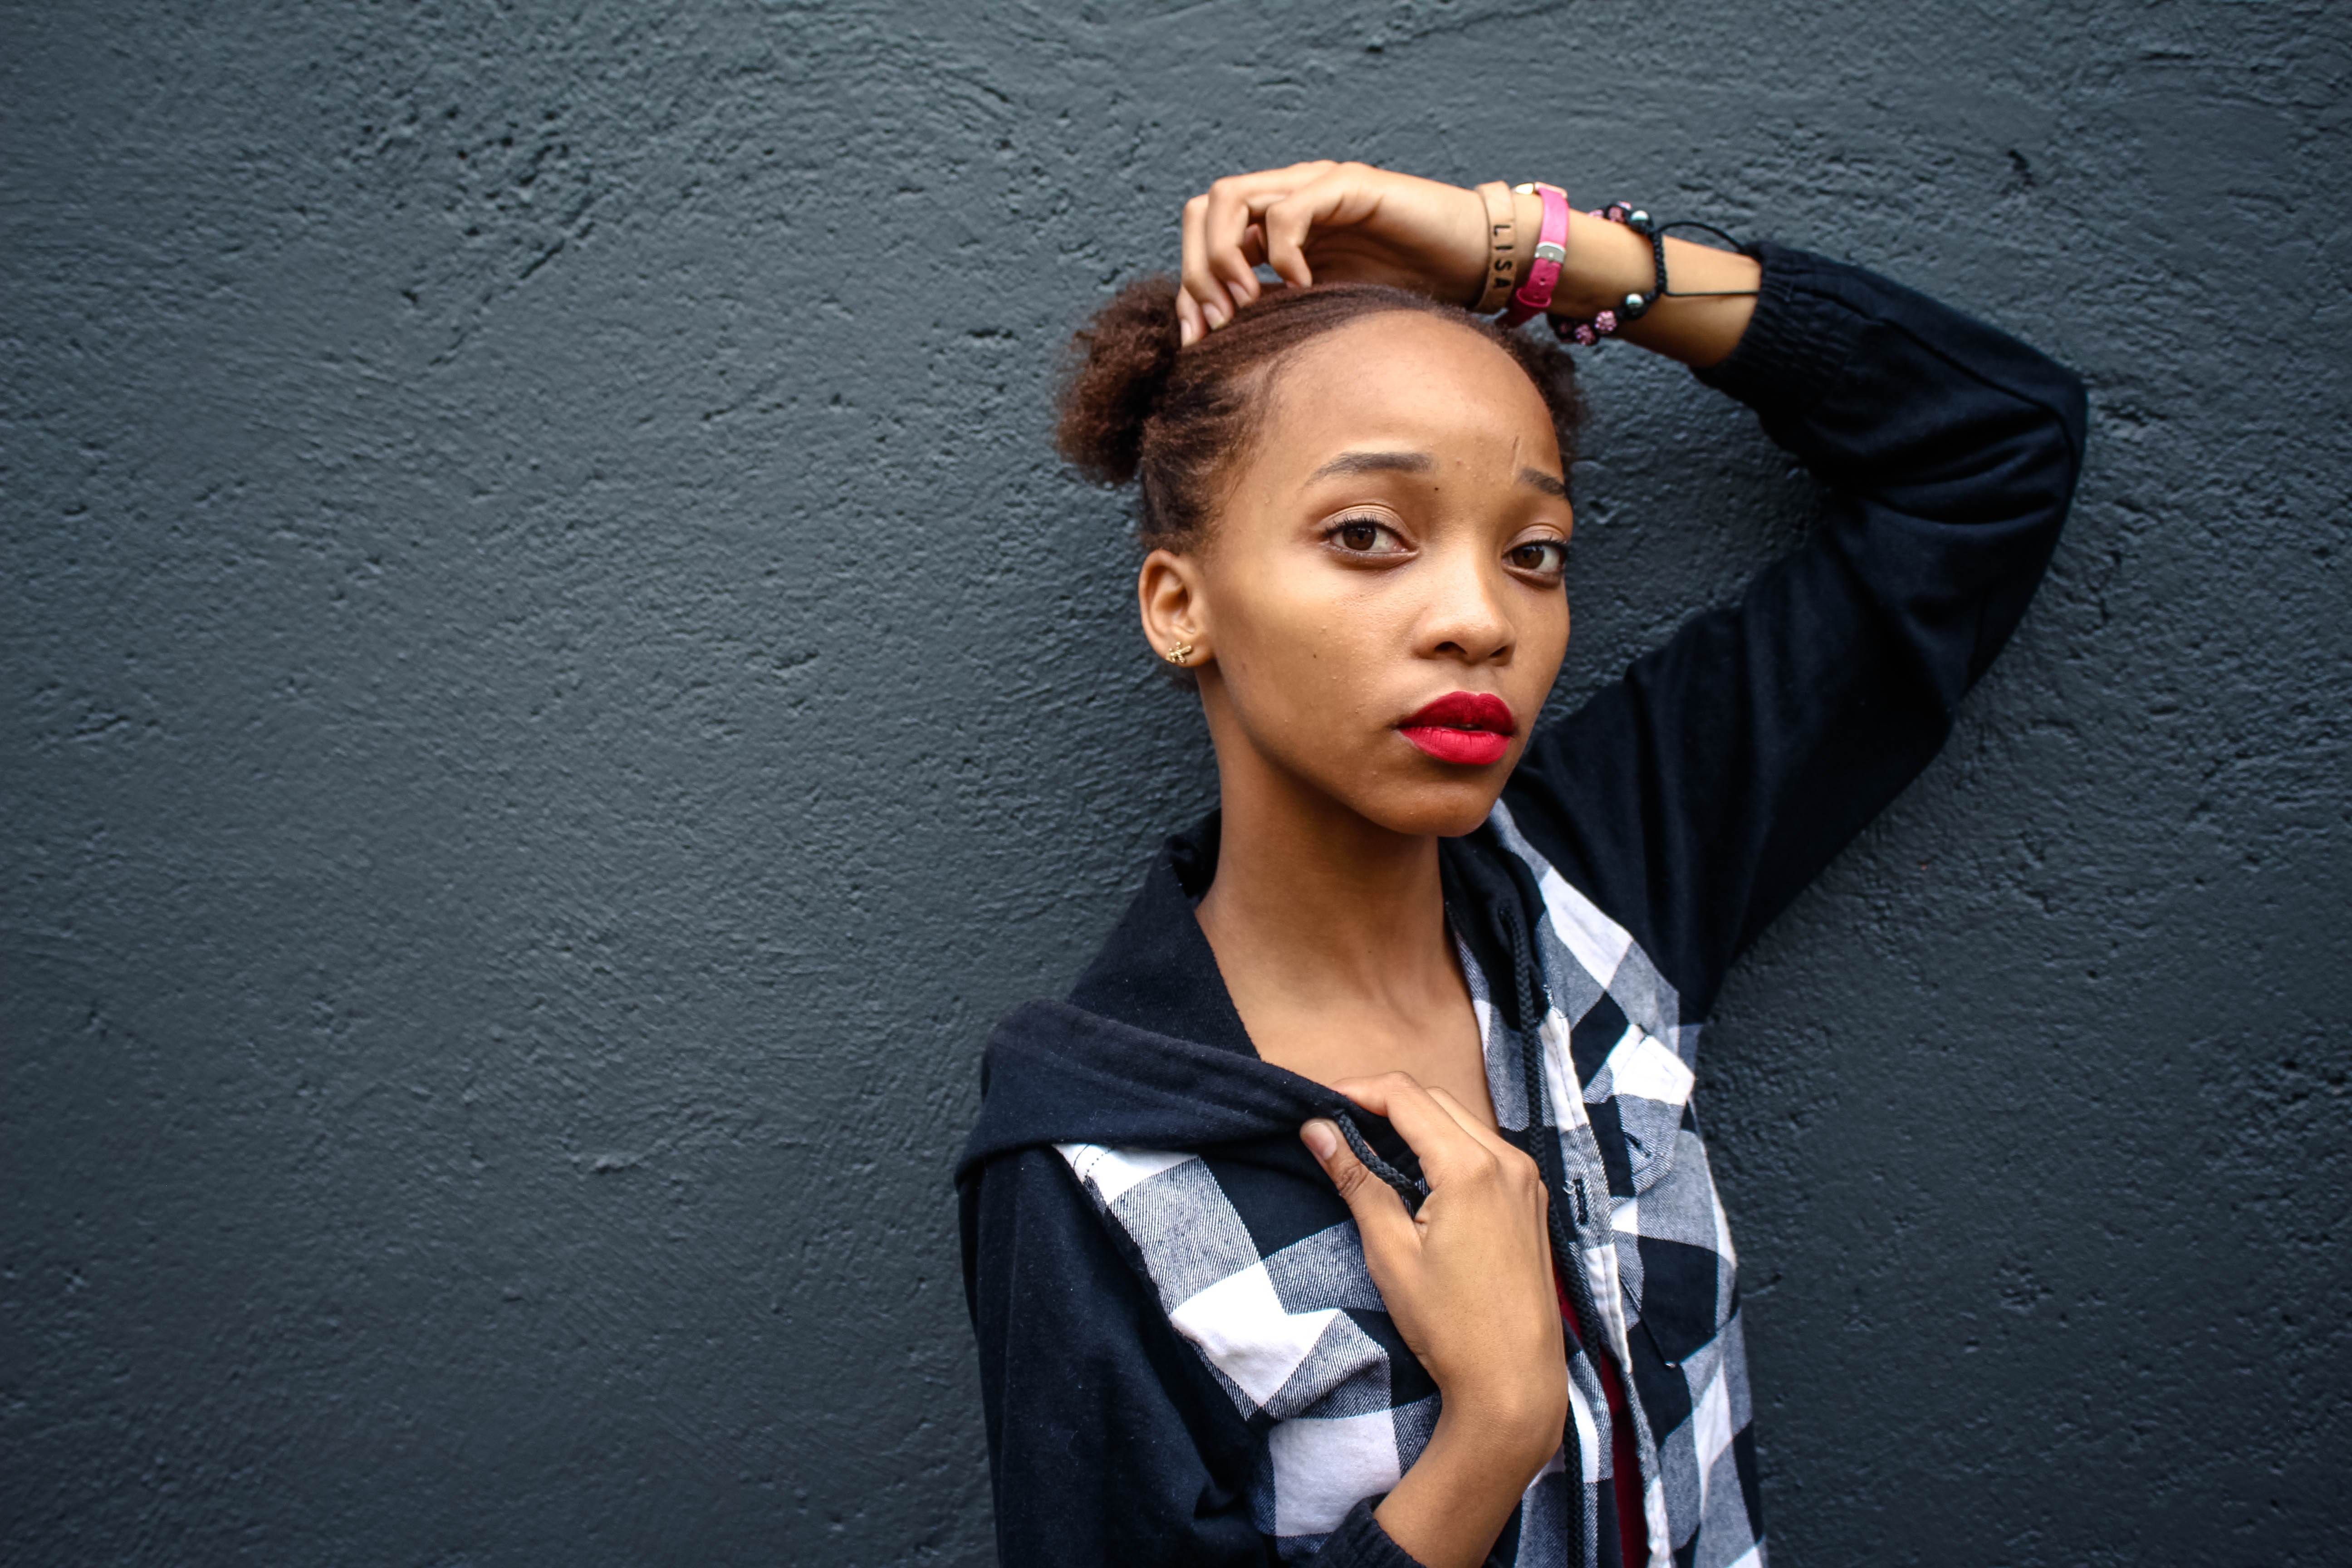
hair, hairstyle, beauty, photo shoot, fashion, photography, black hair, flash photography, model, long hair, style, fashion design